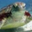
Label: turtle